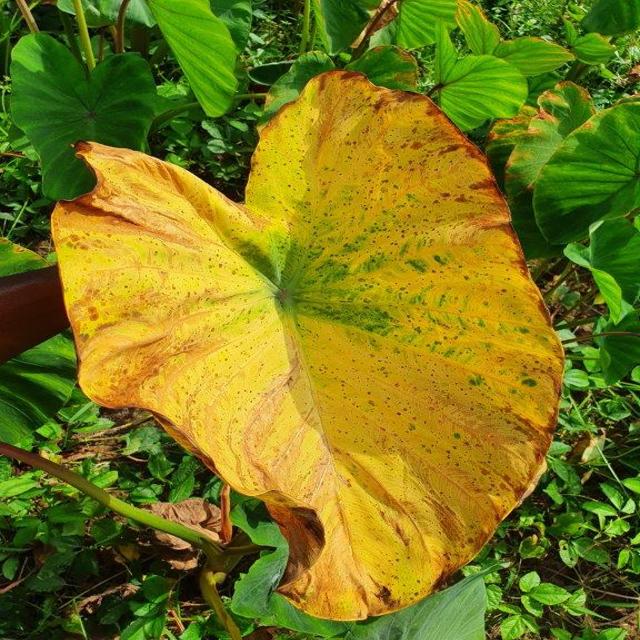
Label: Late_Blight